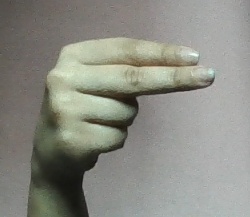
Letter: ain